Dmitry Vergun

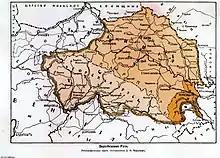
Map of Ruthenian lands in Austria-Hungary

Among his poems used to be successful his "Slavic bells". Many of his poems converted into songs ("Russian Sokol march" by Vojtěch Hlaváč, "Cantata to Gogol" by Arkhangelskiy, "Go ahead, people of the Red Russia!" by Ludmilla Schollar)